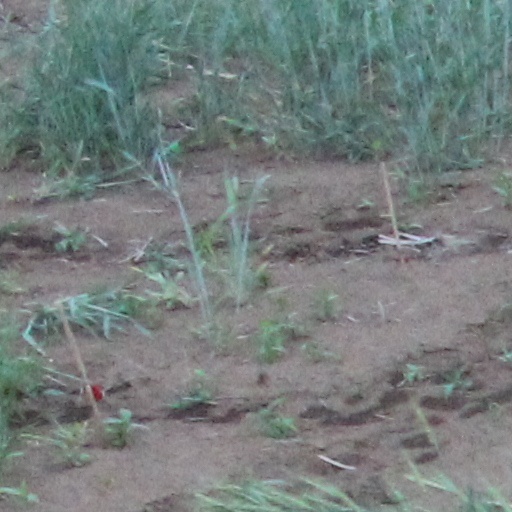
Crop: wheat